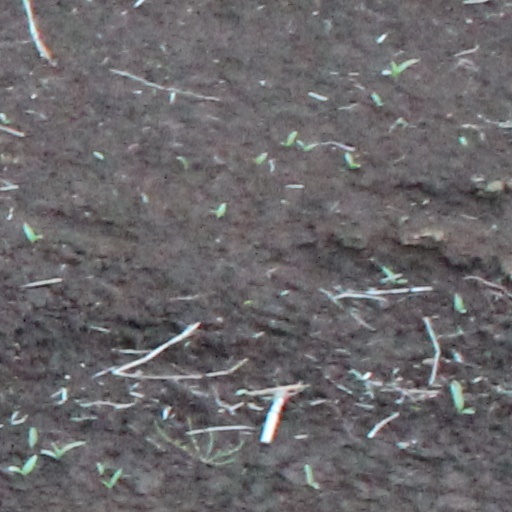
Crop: wheat